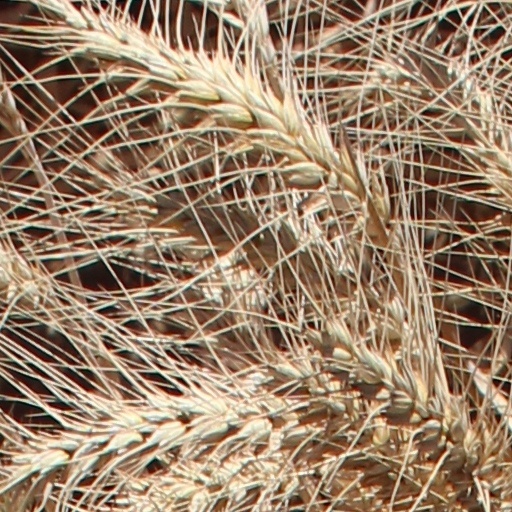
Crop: wheat